Irving Harper

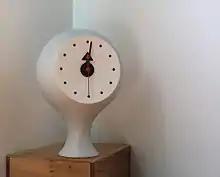
Ceramic clock designed by Harper for George Nelson, reissued by Vitra

Later Nelson got the Howard Miller Clock Co. account, and Harper was given the responsibility of handling it. Harper decided to create clocks that were a piece of sculpture. Many of Harper's wall and desk clocks are now being manufactured by Vitra.